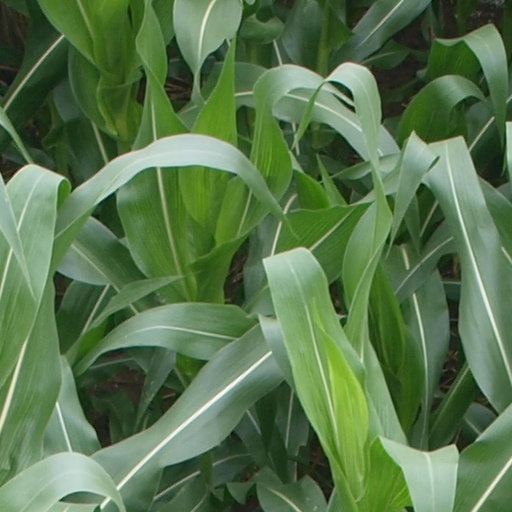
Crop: maize; corn